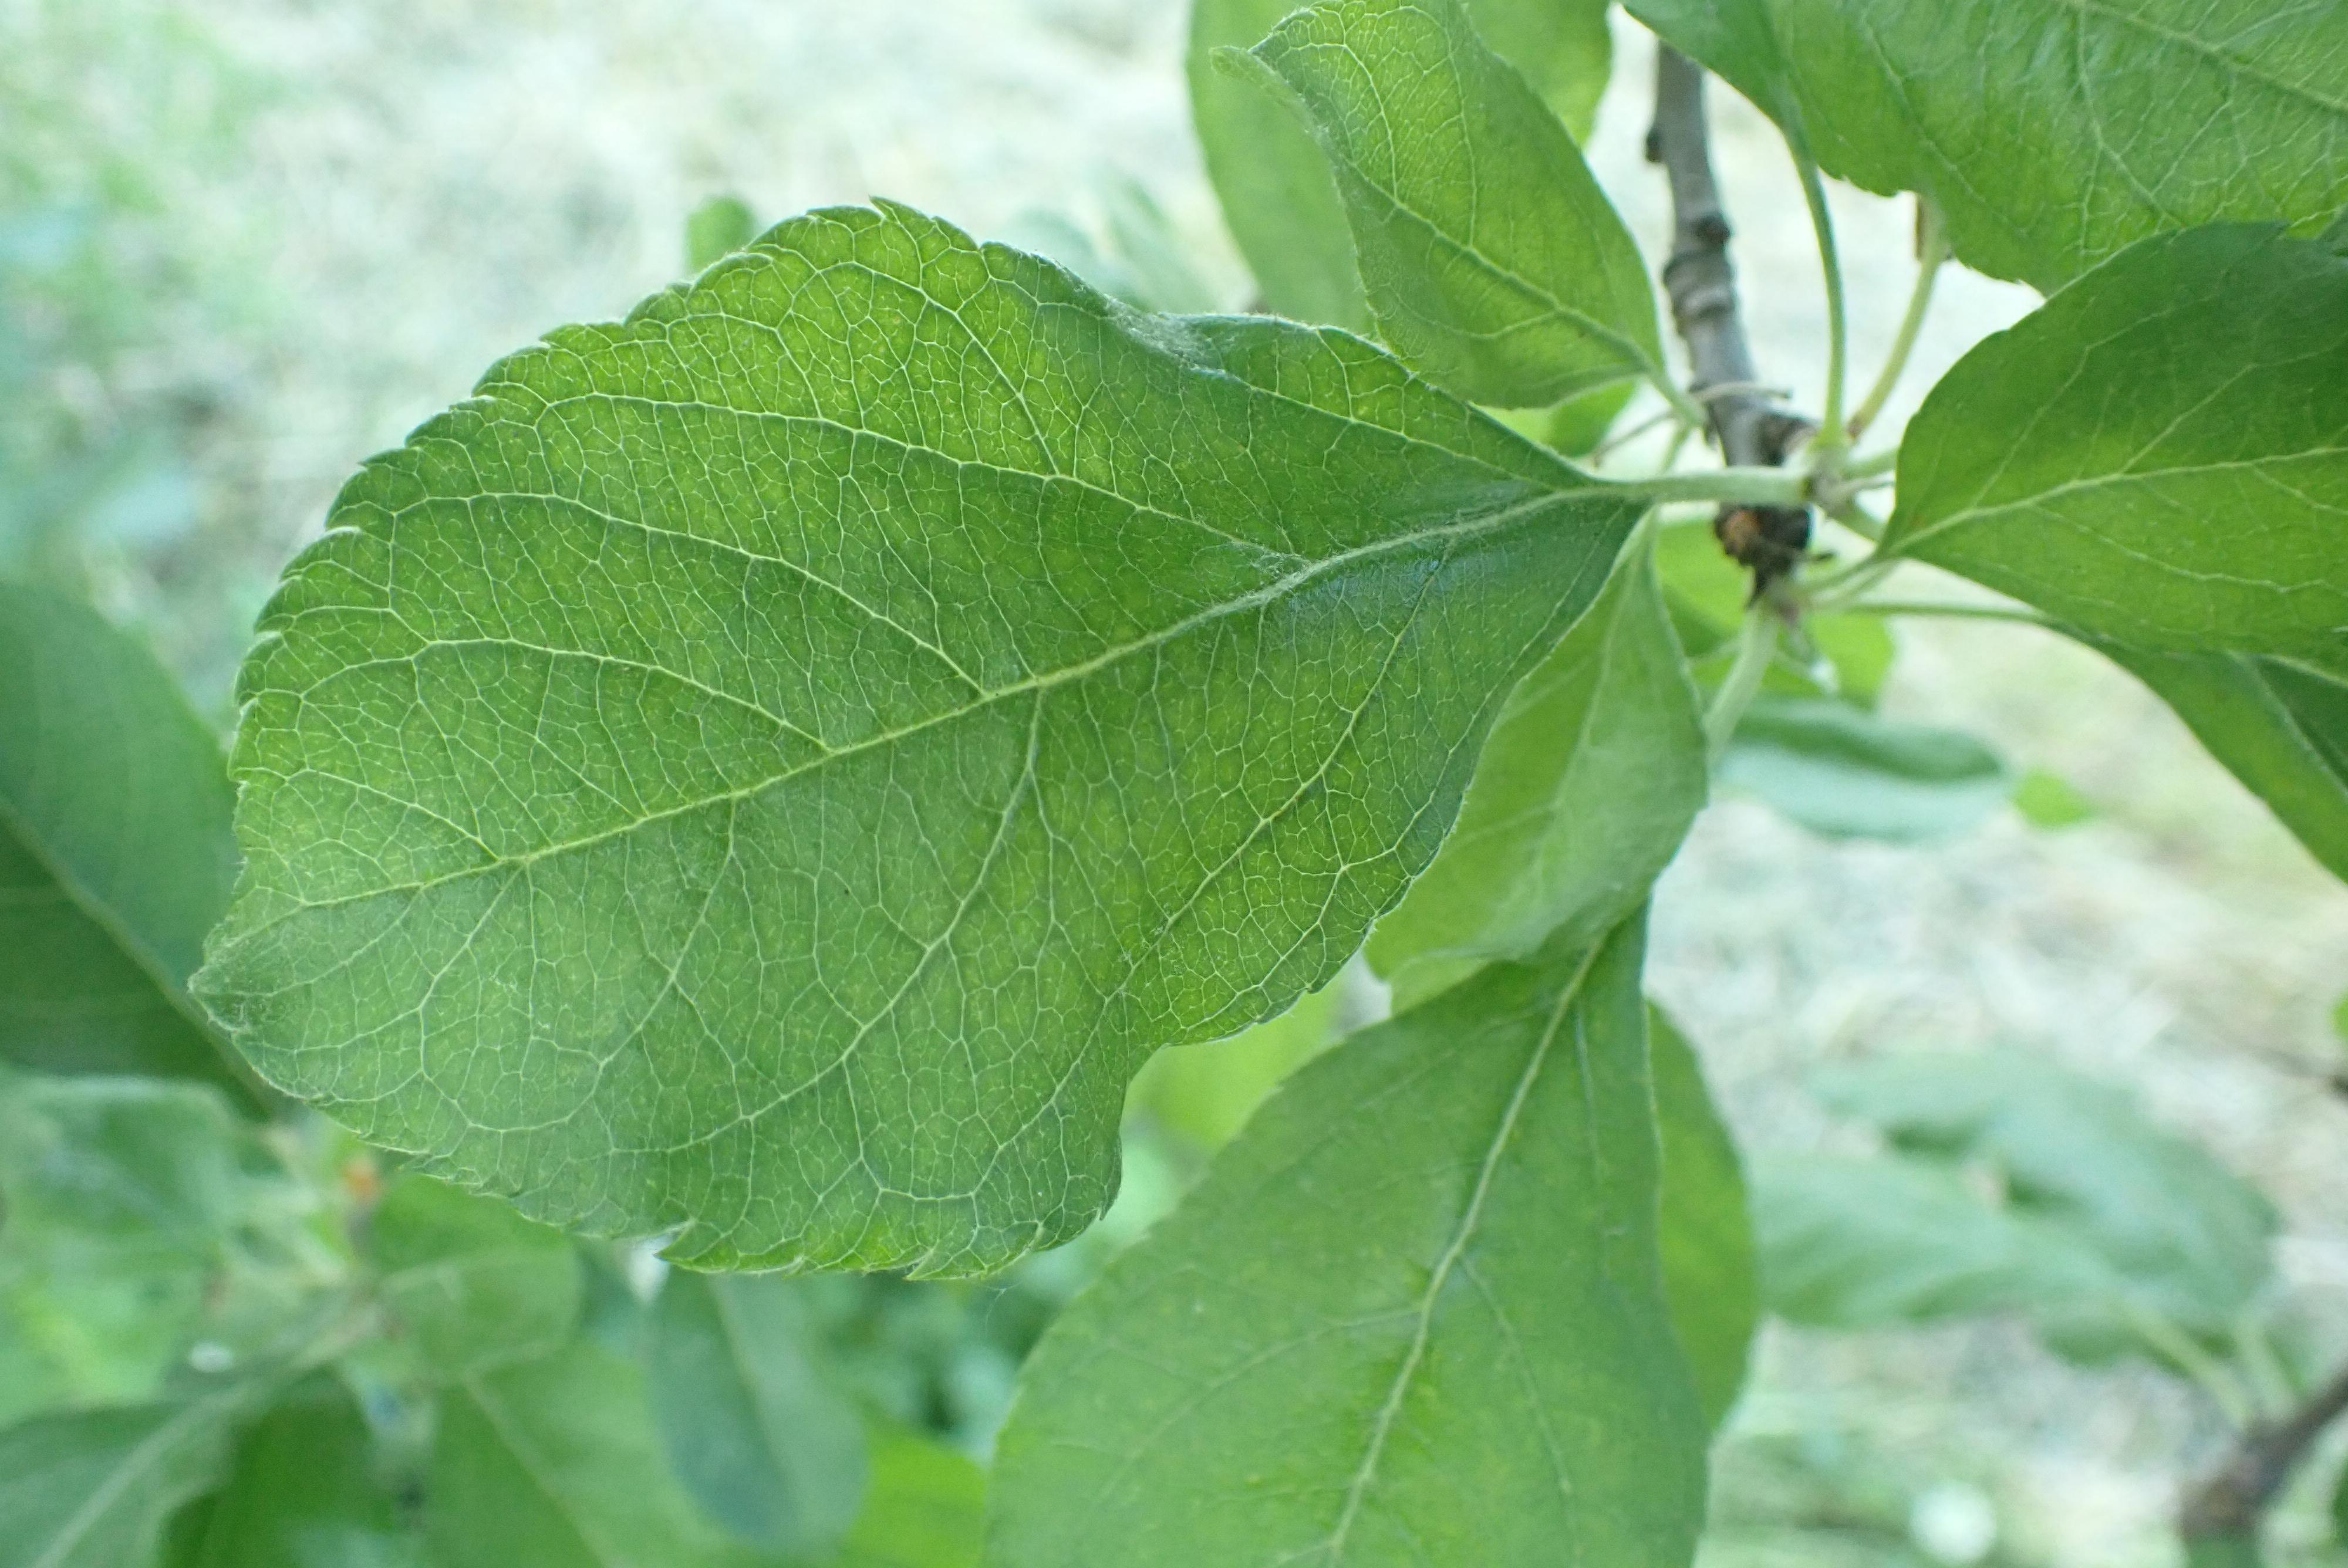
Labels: healthy